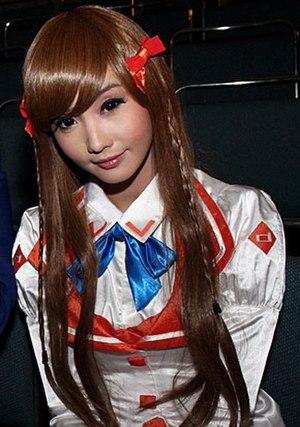
Alodia Almira Arraiza Gosiengfiao est un mannequin principalement concentré dans le cosplay.